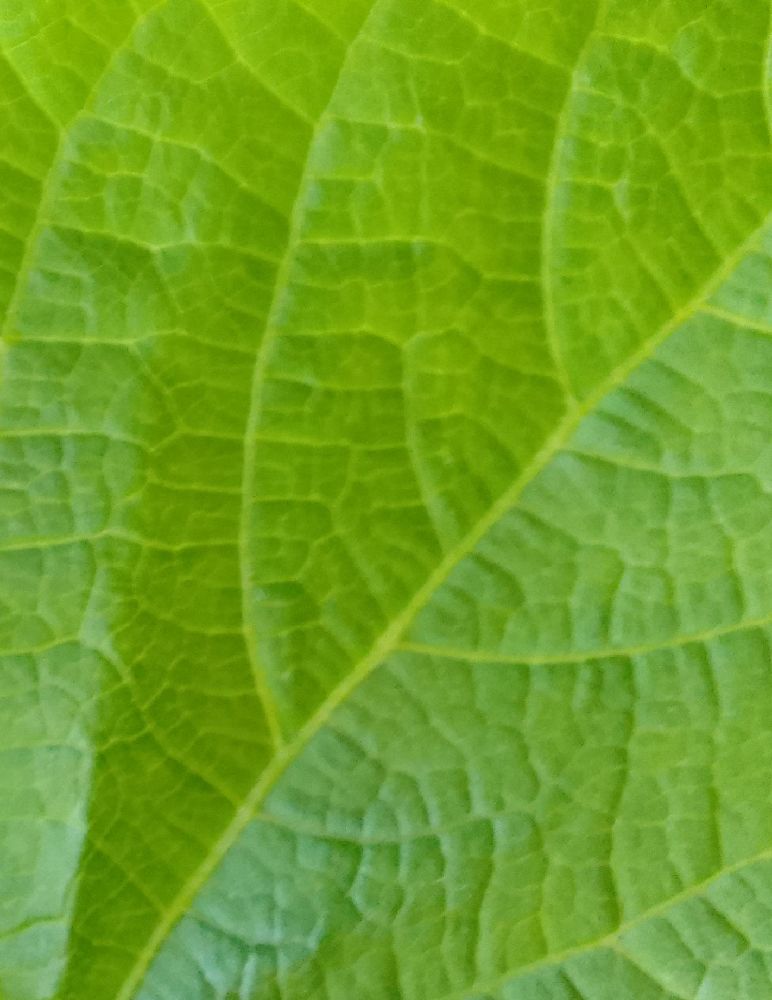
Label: healthy